Melgarejo

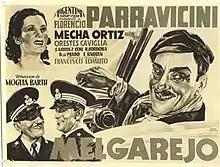

Melgarejo is a Argentine film directed and written by Luis Moglia Barth during the Golden Age of Argentine cinema. The film premiered in the US on September 19, 1937 and starred Santiago Gómez Cou and Mecha Ortiz. Editing to the film was performed by Carlos Rinaldi.